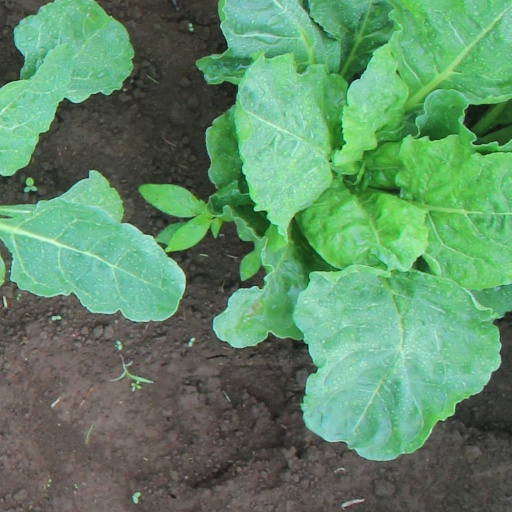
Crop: sugar beet